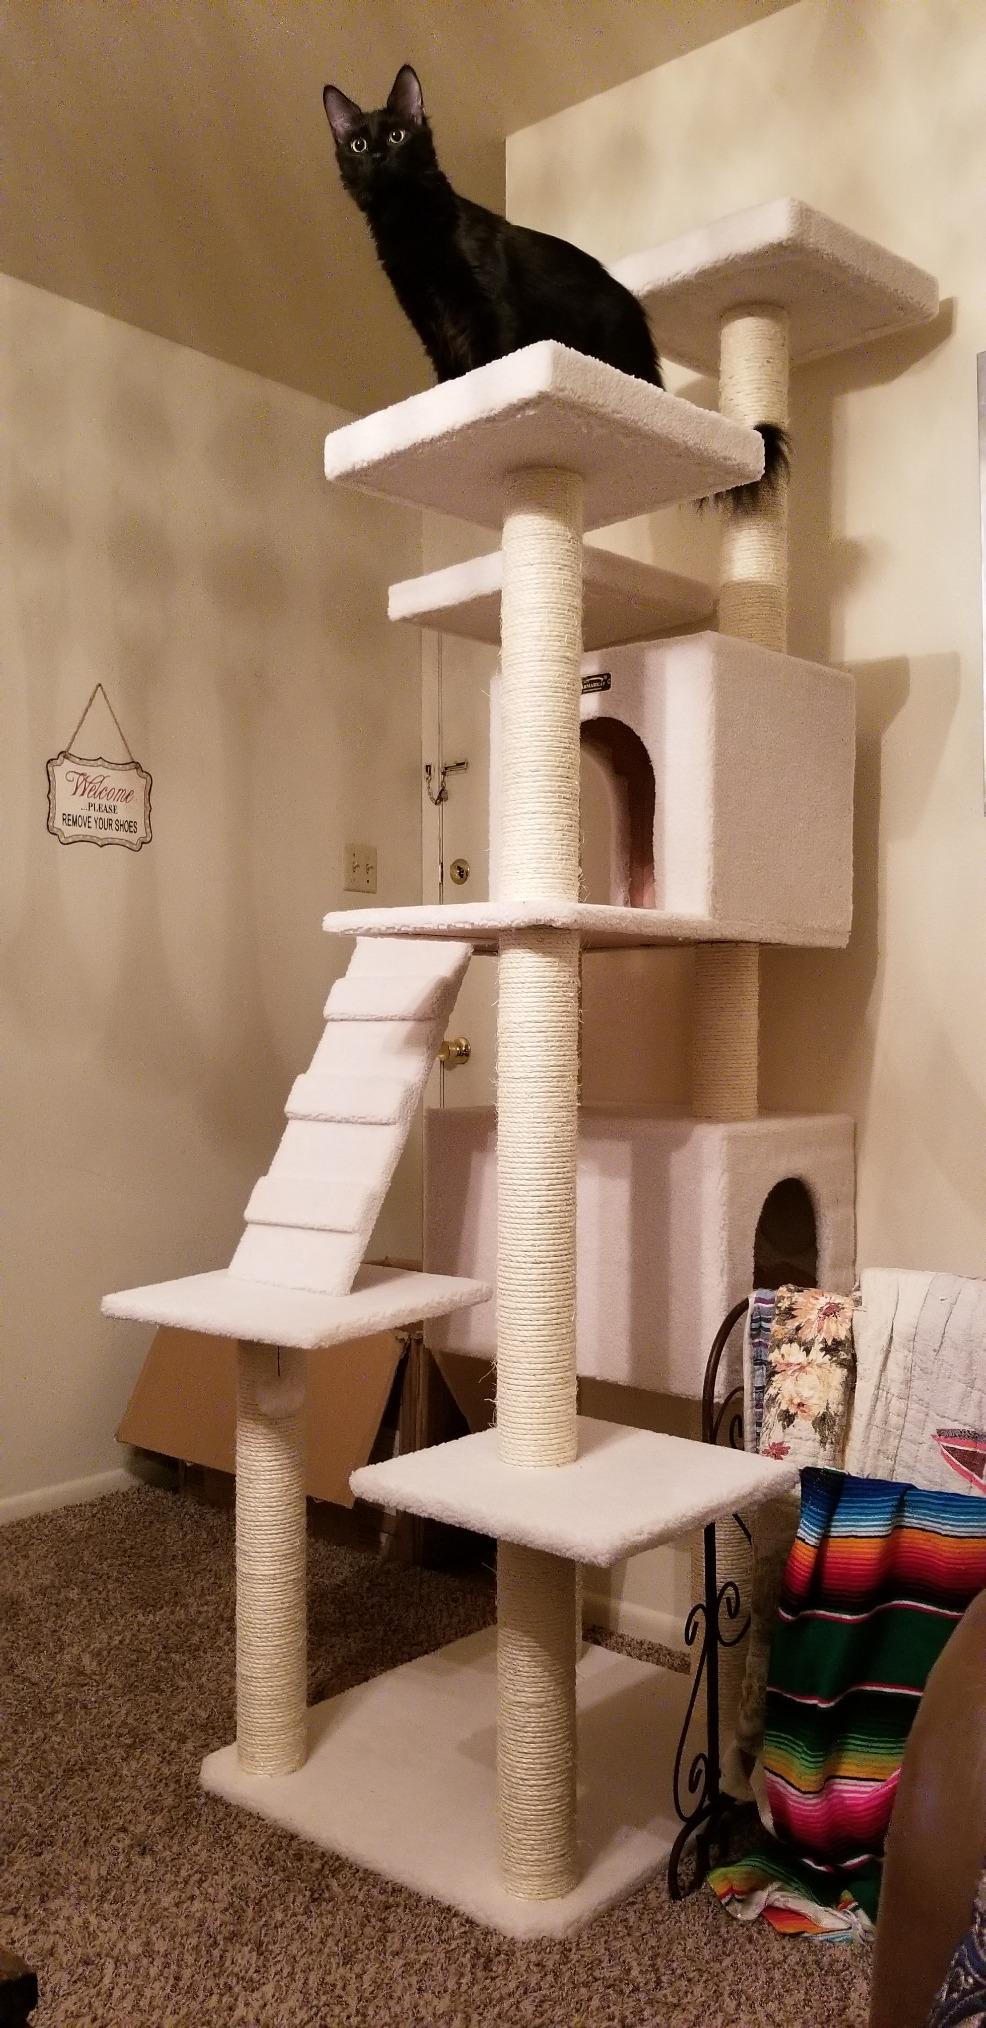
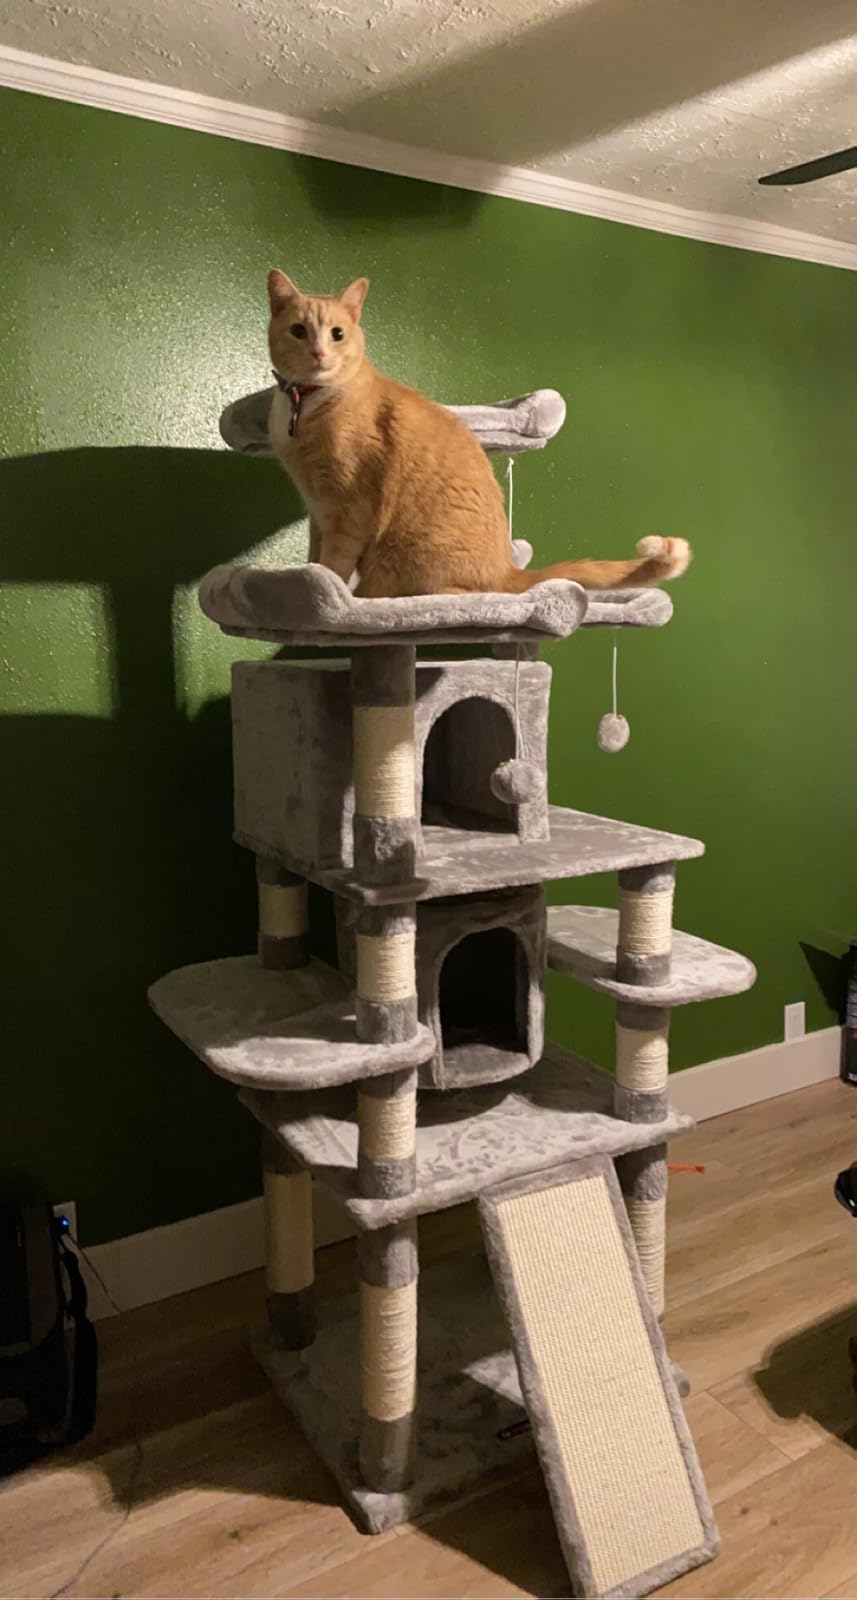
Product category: items_cat tree
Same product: no